Project Excalibur

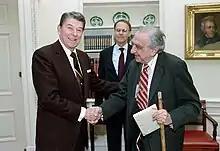
Reagan and Teller

Reagan had long been deeply critical of current nuclear doctrine, which he and his aides derided as a "mutual suicide pact". He was extremely interested in the Heritage group's proposals. While he made no overt moves at the time, he spent a significant amount of time in 1982 gathering information from various sources on whether or not the system was possible. Reports by both the Department of Defense and the White House's own Science Council would feed into this process.